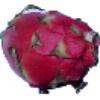
Label: red_pitahaya